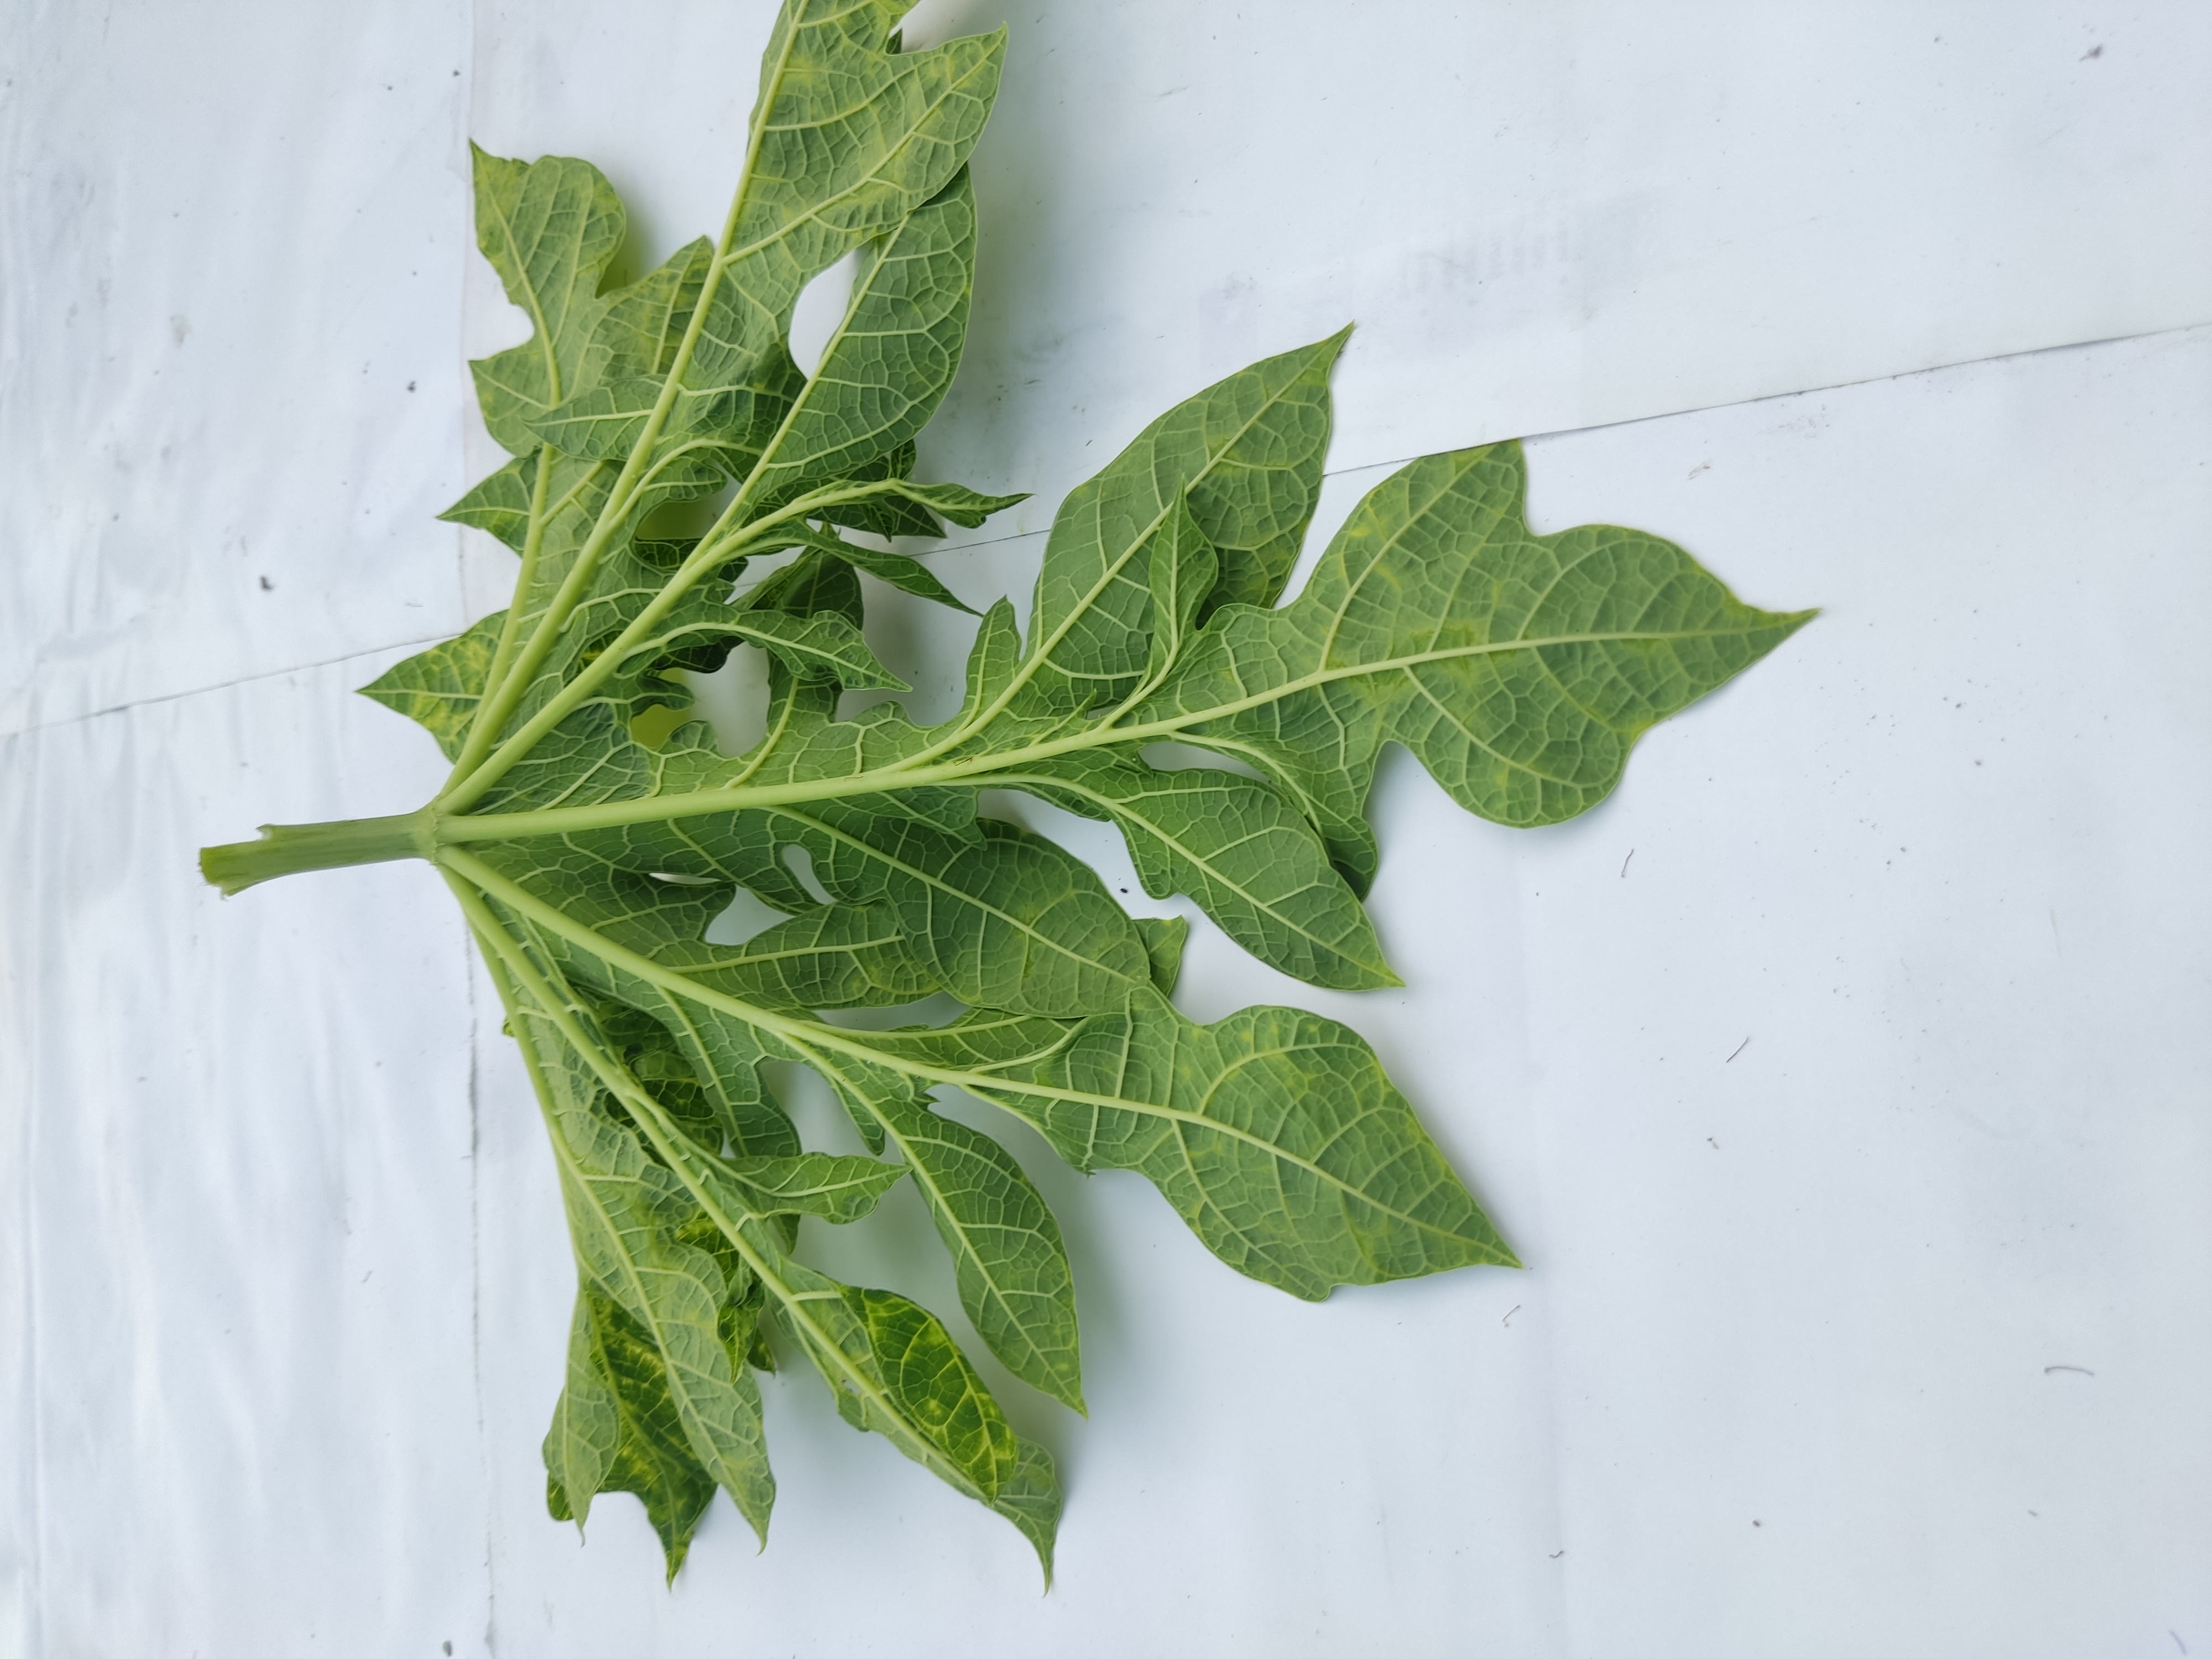
Label: Mosaic